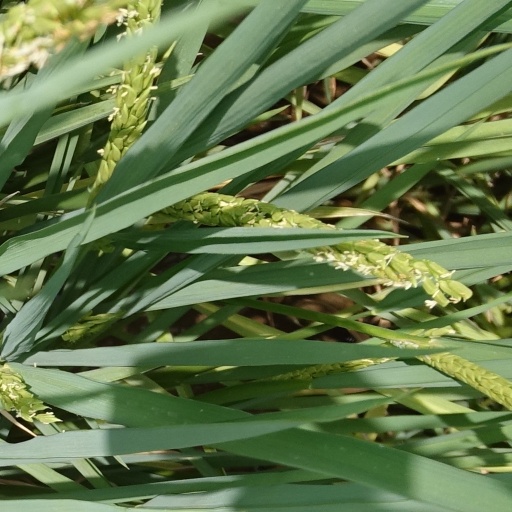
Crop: rice